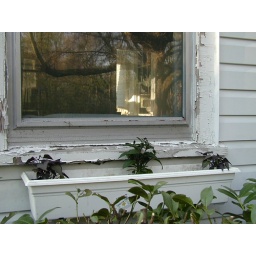
this box definitely needs a few more plants!and, as is clear, my windows are sorely in need of attention.